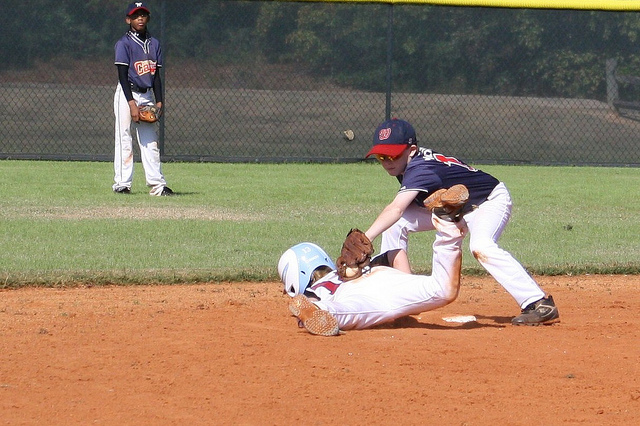
cậu bé áo trắng đang ngã sấp mặt ở trên sân